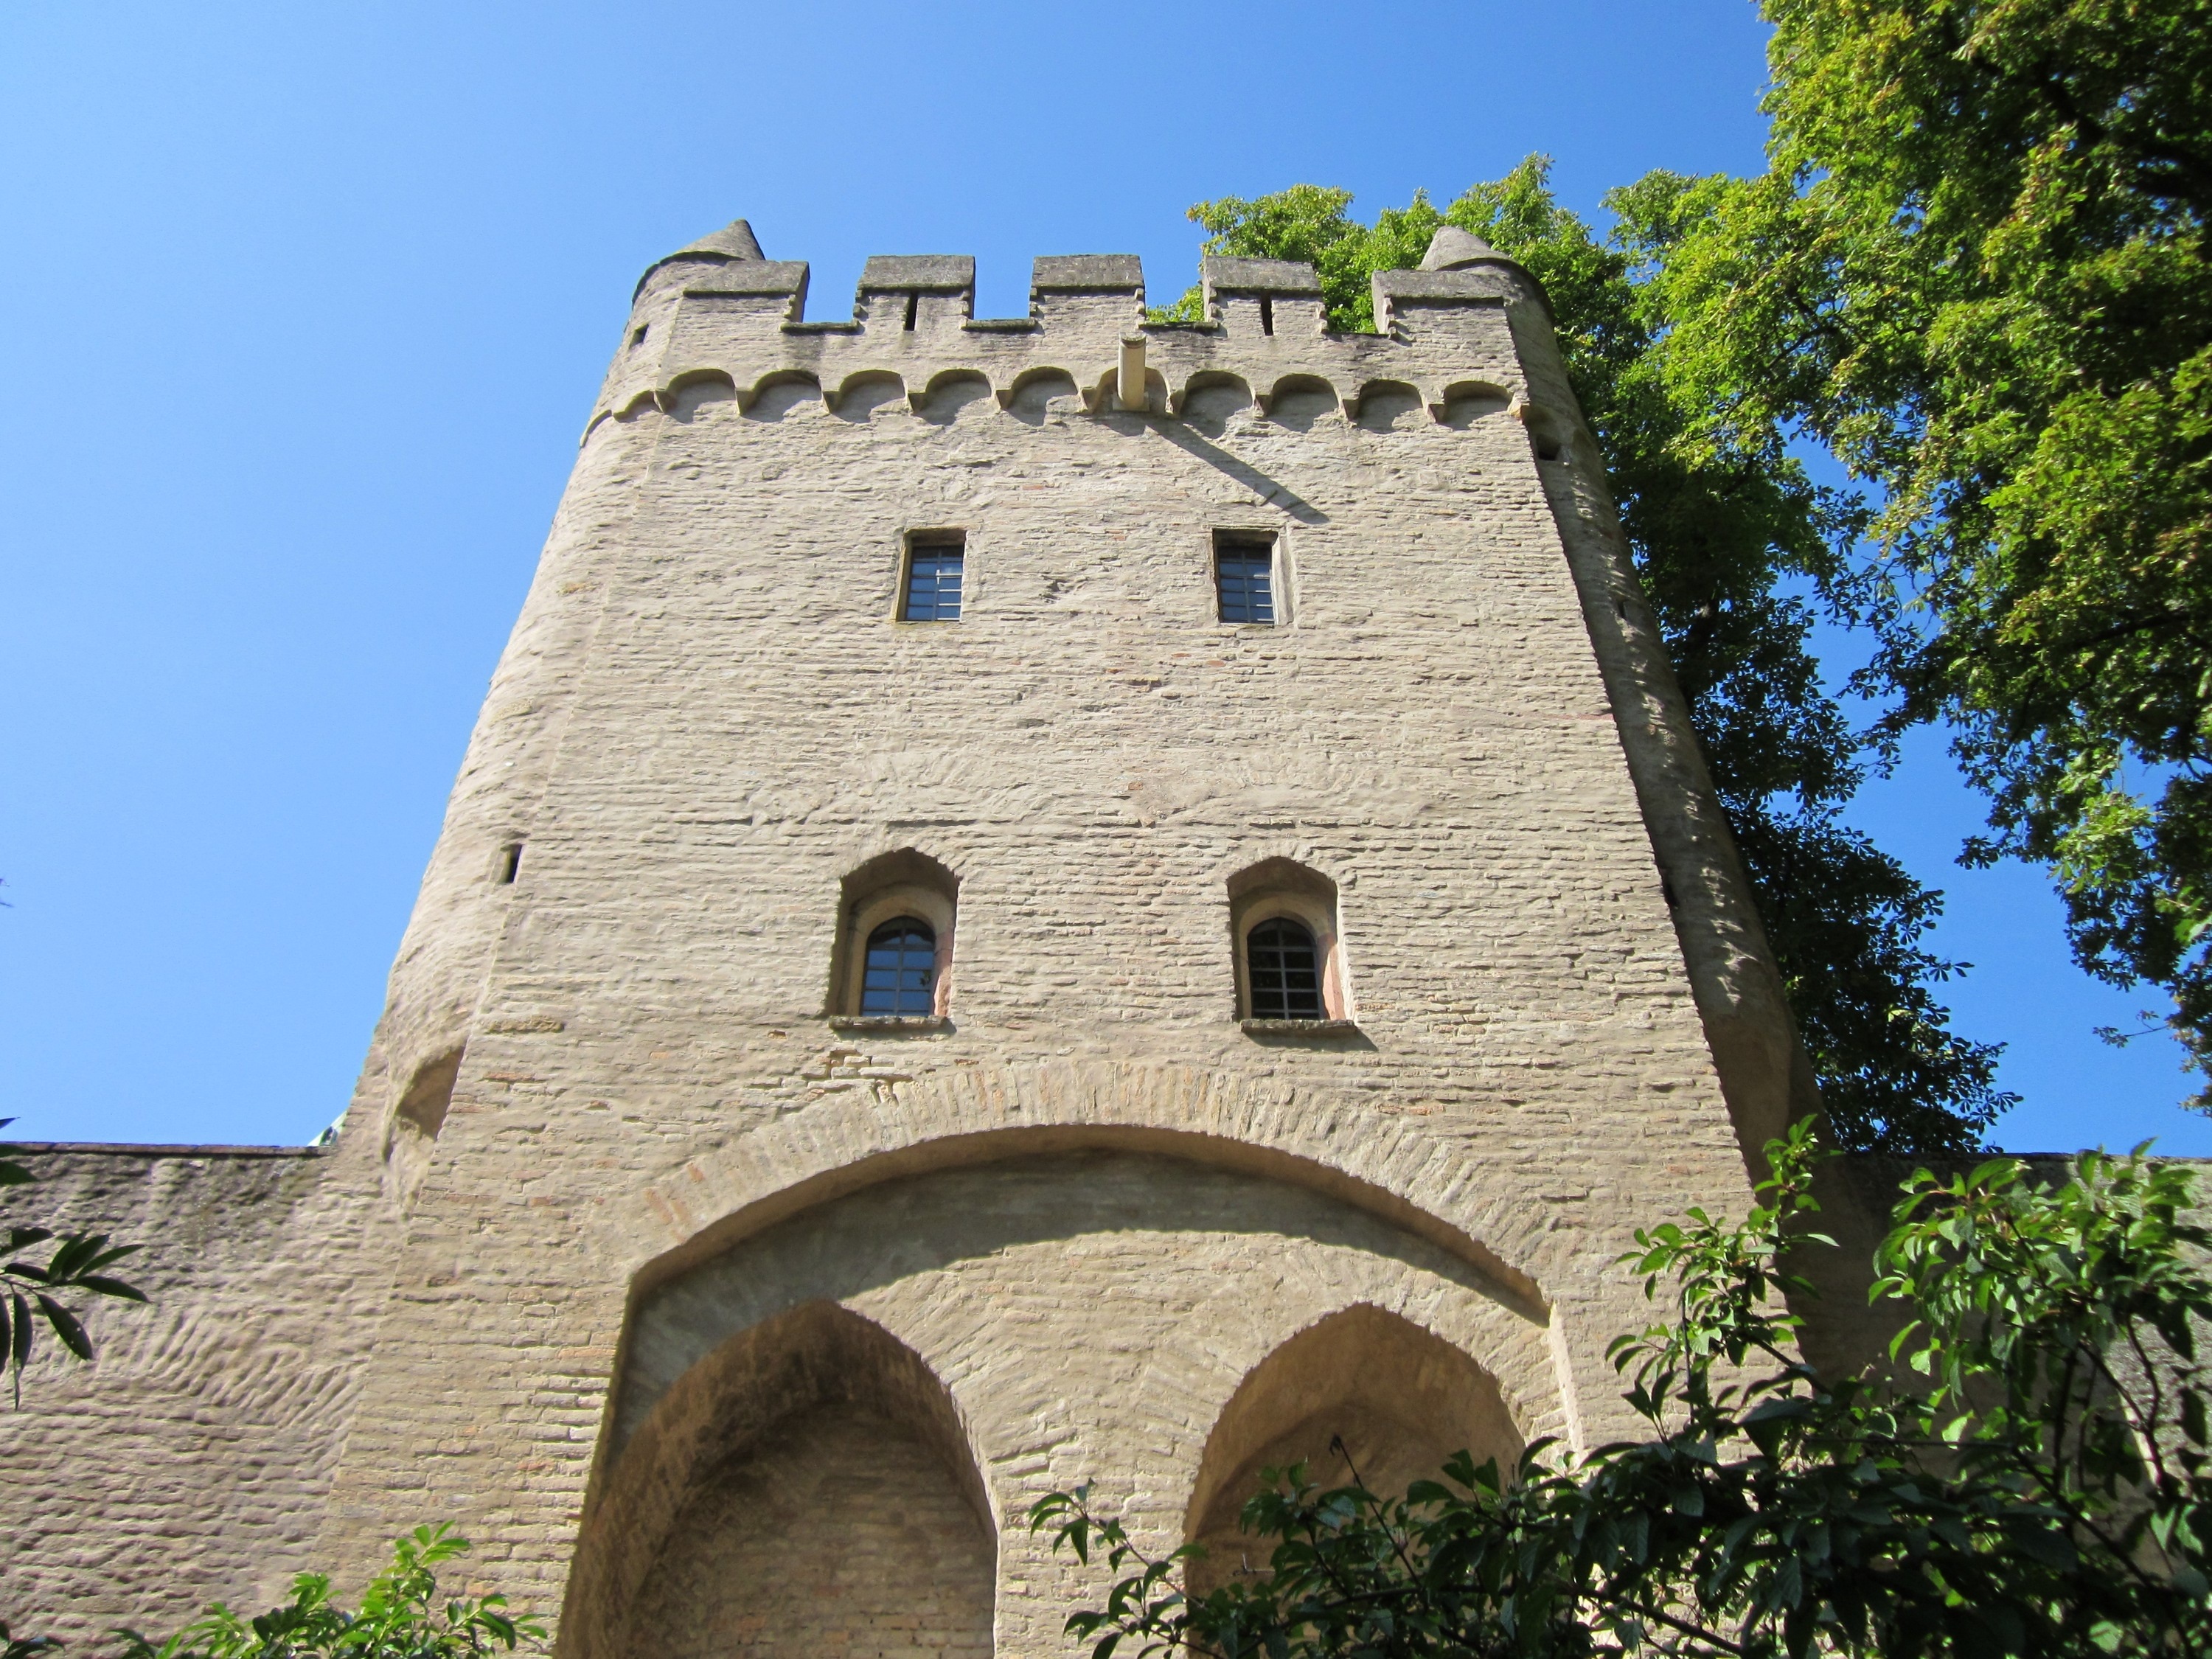
architecture, building, chateau, tower, castle, facade, exterior, historic, fortification, place of worship, arches, monastery, front, estate, middle ages, speyer, castellated, heidentuermchen, spanish missions in california